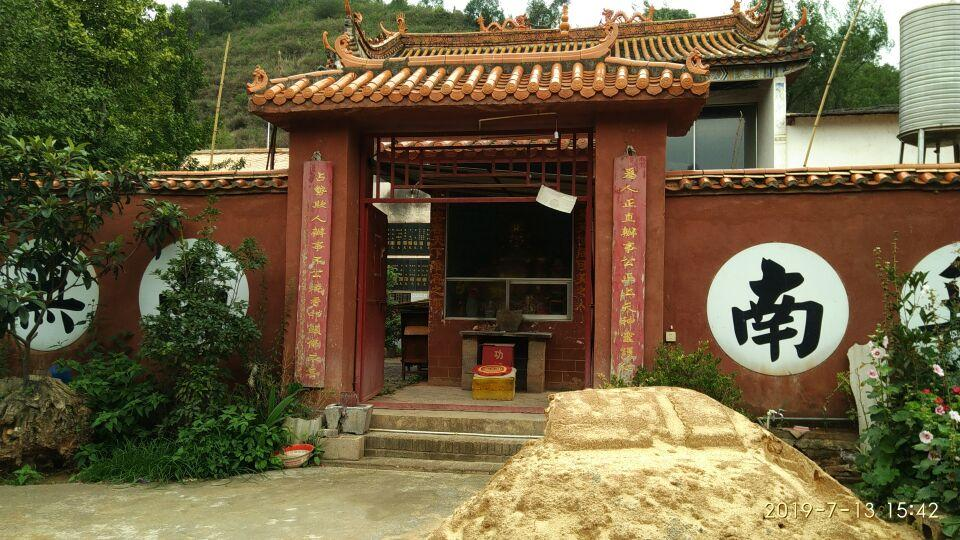
地标名称：如来寺
所在城市：昆明市·西山区